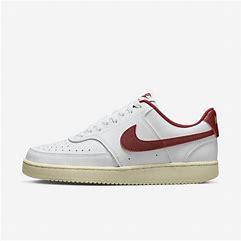
Brand: Nike
Model: Court Vision Next Nature